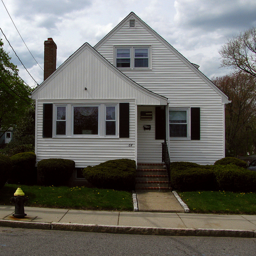
Small white two level house on a street
White house sitting in front of a black and yellow fire hydrant.
A plain white house in a neighborhood.
a small white plain house with a pointed roof
A white house with shrubberies and a sidewalk in front.